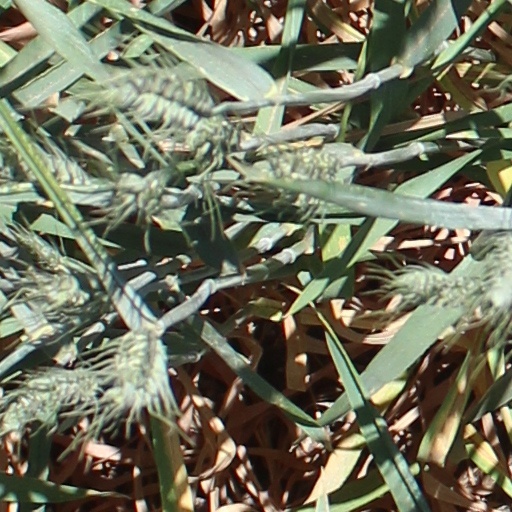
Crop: wheat